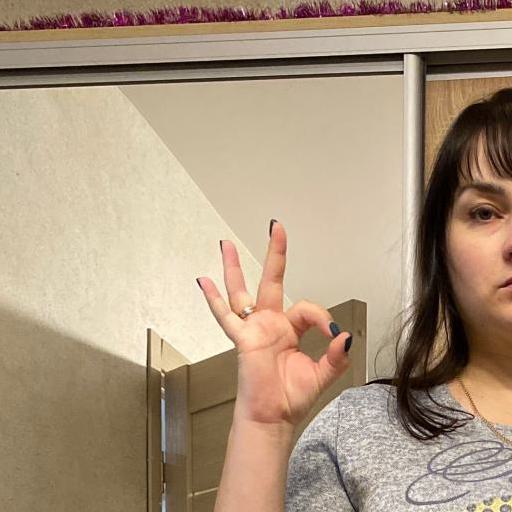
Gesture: ok